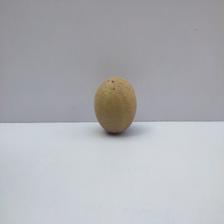
Size: Small